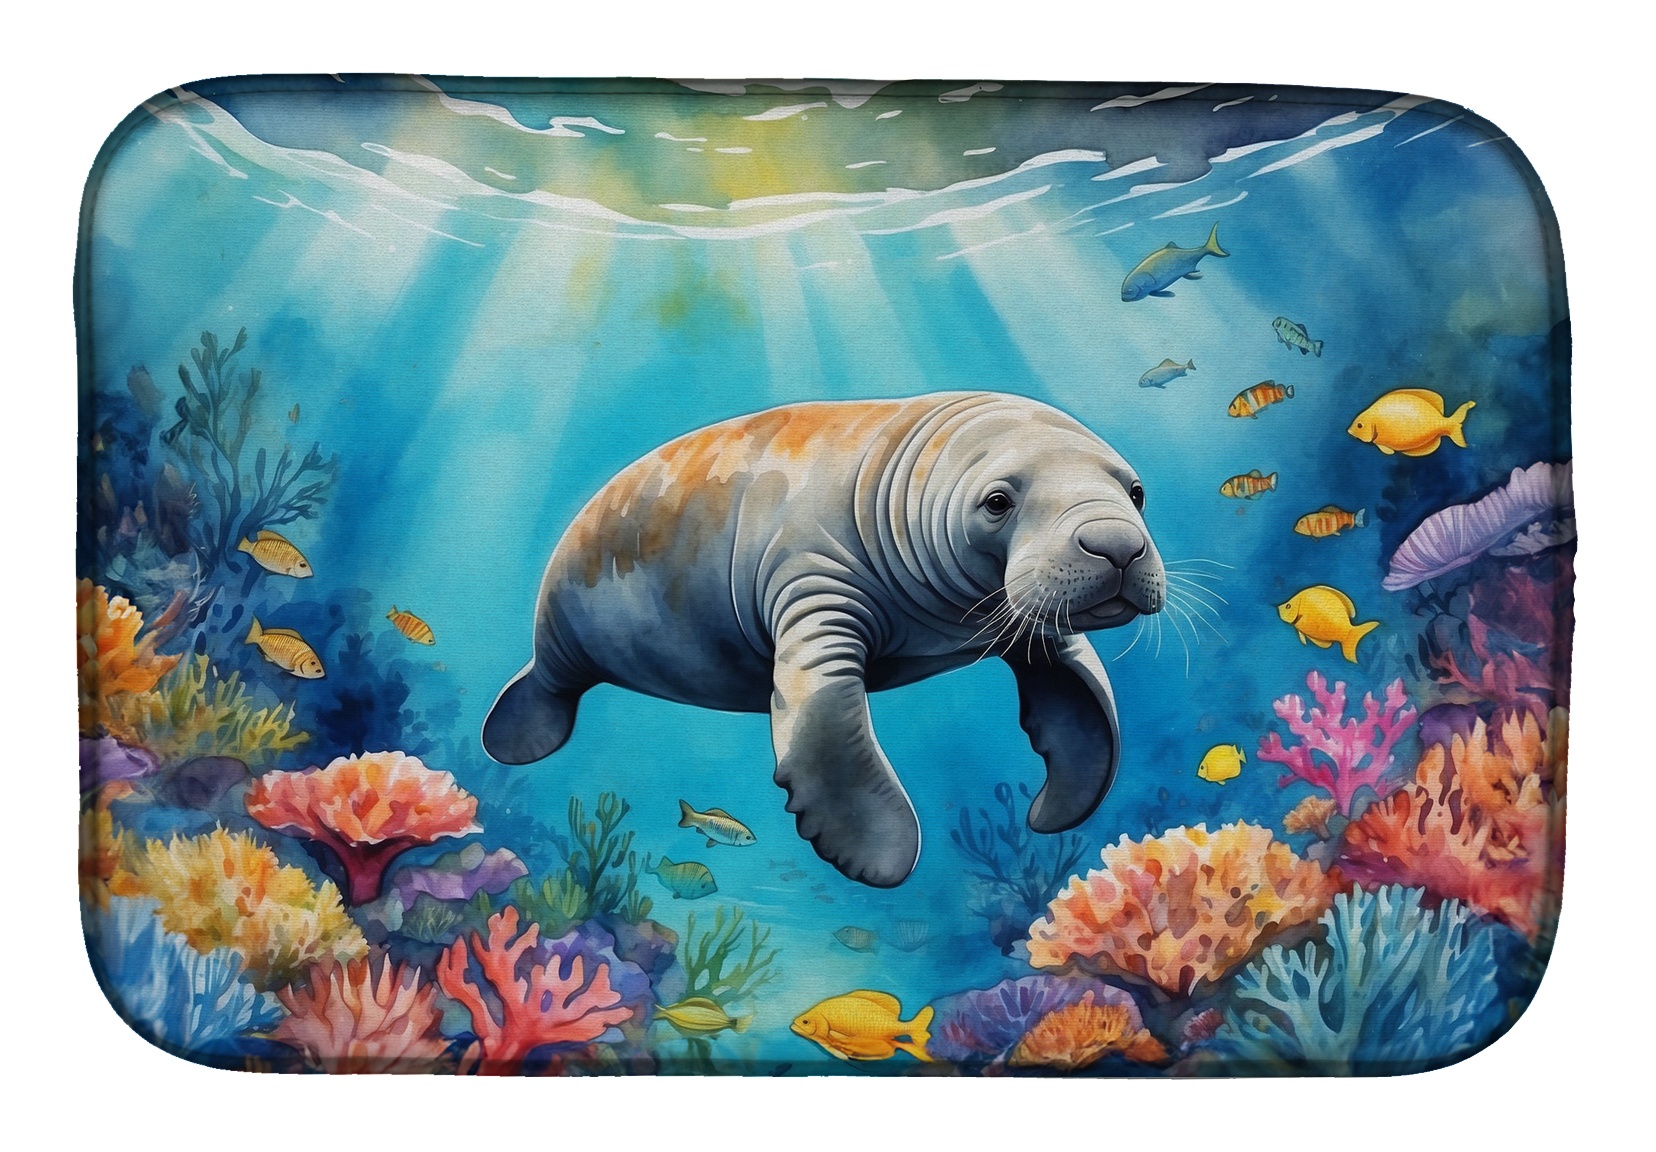
Summer Manatee Dish Drying Mat
Dish Drying Mat featuring breed specific Manatee artwork. Say goodbye to messy countertops and soggy dish towels with our innovative dish drying mat. Our high-quality dish drying pad is designed to keep your countertops dry while offering a stylish and efficient solution. Whether you're air drying dishes, glasses, stemware, silverware, pots, pans, bottles, or even fruits and vegetables, our dish mat is the perfect choice. The 14 inches x 22 inches size fits most counters and dish drying racks, and the non-slip design ensures stability. Made with water-absorbent polyester and a polyurethane foam insert, our dish drying mat is not only functional but also durable. It's machine washable and printed in the USA for long-lasting use. The beautiful artwork adds flair to your kitchen decor, making it a perfect housewarming gift or present for any occasion. Upgrade your kitchen experience with our absorbent and versatile dish drying mat.
Brand: Caroline's Treasures
Category: Home & Garden > Kitchen & Dining > Kitchen Tools & Utensils > Dish Racks & Drain Boards